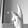
ASL letter: K